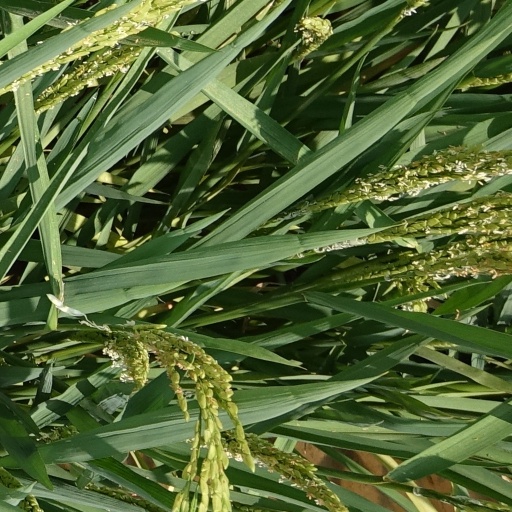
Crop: rice